Erumbu

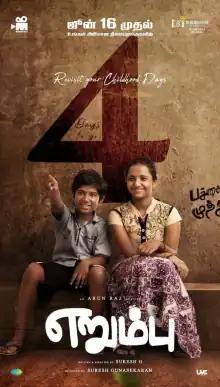
Theatrical release poster

Erumbu is a 2023 Indian Tamil-language drama film written, directed, and produced by Suresh G. It stars Charle, M. S. Bhaskar, George Maryan, Monica Siva and Shakthi Rithvik. The music is composed by Arun Raj, and the film released on 16 June 2023.